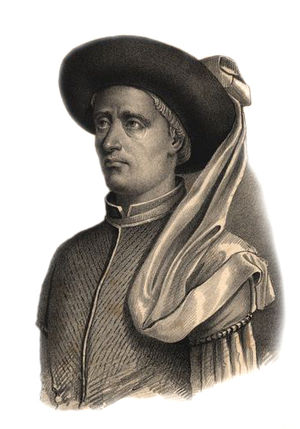
Kap Verde / Historie / Opdagelsen af øerne
Henrik Søfareren finansierede de første portugisiske opdagelsesekspeditioner langs Afrikas Atlanterhavskyst
"Kap Verde er en øgruppe og selvstændig republik i Atlanterhavet, beliggende ca. 500 km ud for Afrikas vestkyst. Navnet betyder ""grønt forbjerg"".